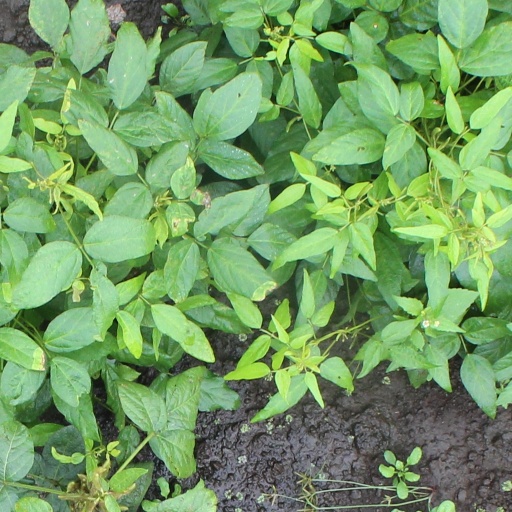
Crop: soybean